Ferdinando Di Orio

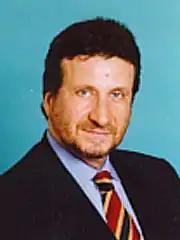
Ferdinando Di Orio

Di Orio served on the 12th and 13th legislatures of Italy from 1994 to 2001 as a member of the Senate. He began teaching at the University of L'Aquila as professor in 1985, and served as rector of the institution from 2004 to 2013, when he was succeeded by Paola Inverardi.